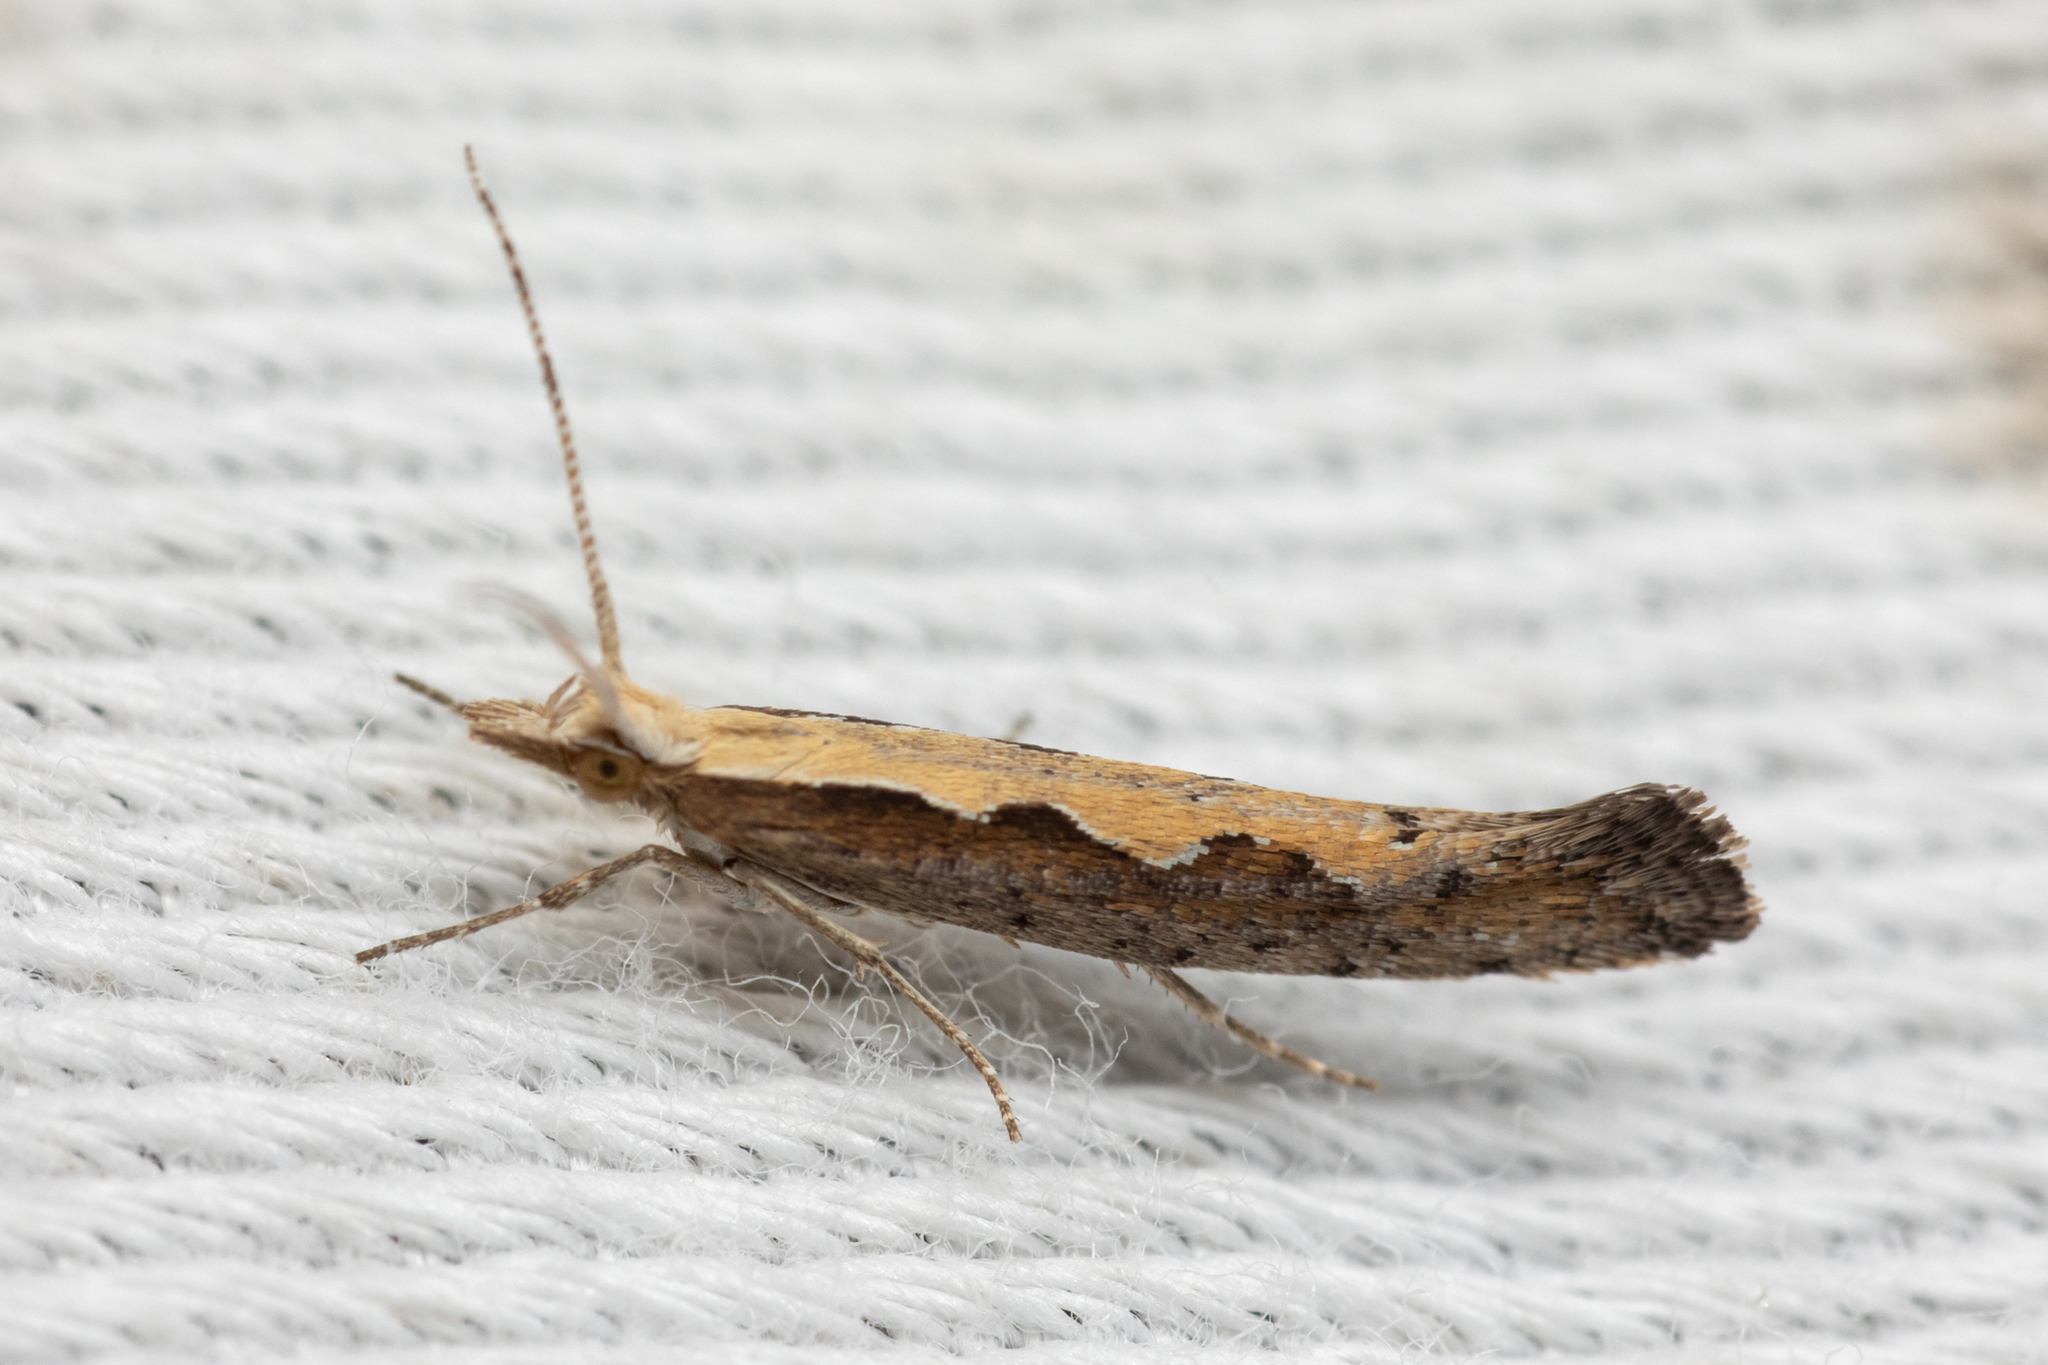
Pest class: diamondback_moth